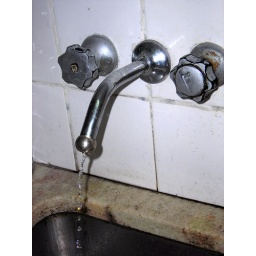
The hilariously shaped sink faucet in our apartment. Meagan and I have come up with some nicknames for it.